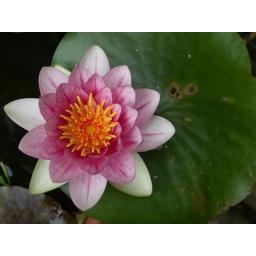
Water lily which flowered beautifully in a big tub we use as a water feature in the garden